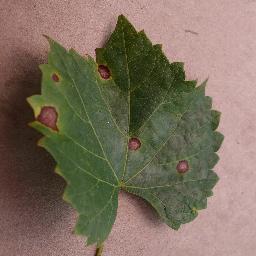
Label: Grape___Black_rot